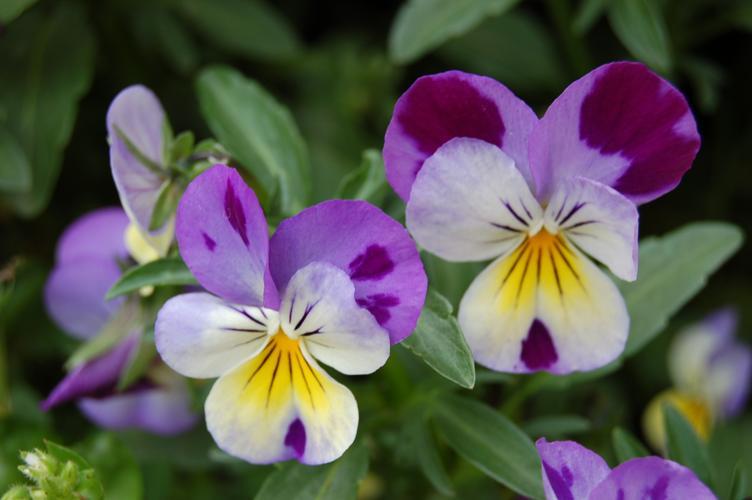
Label: wild pansy